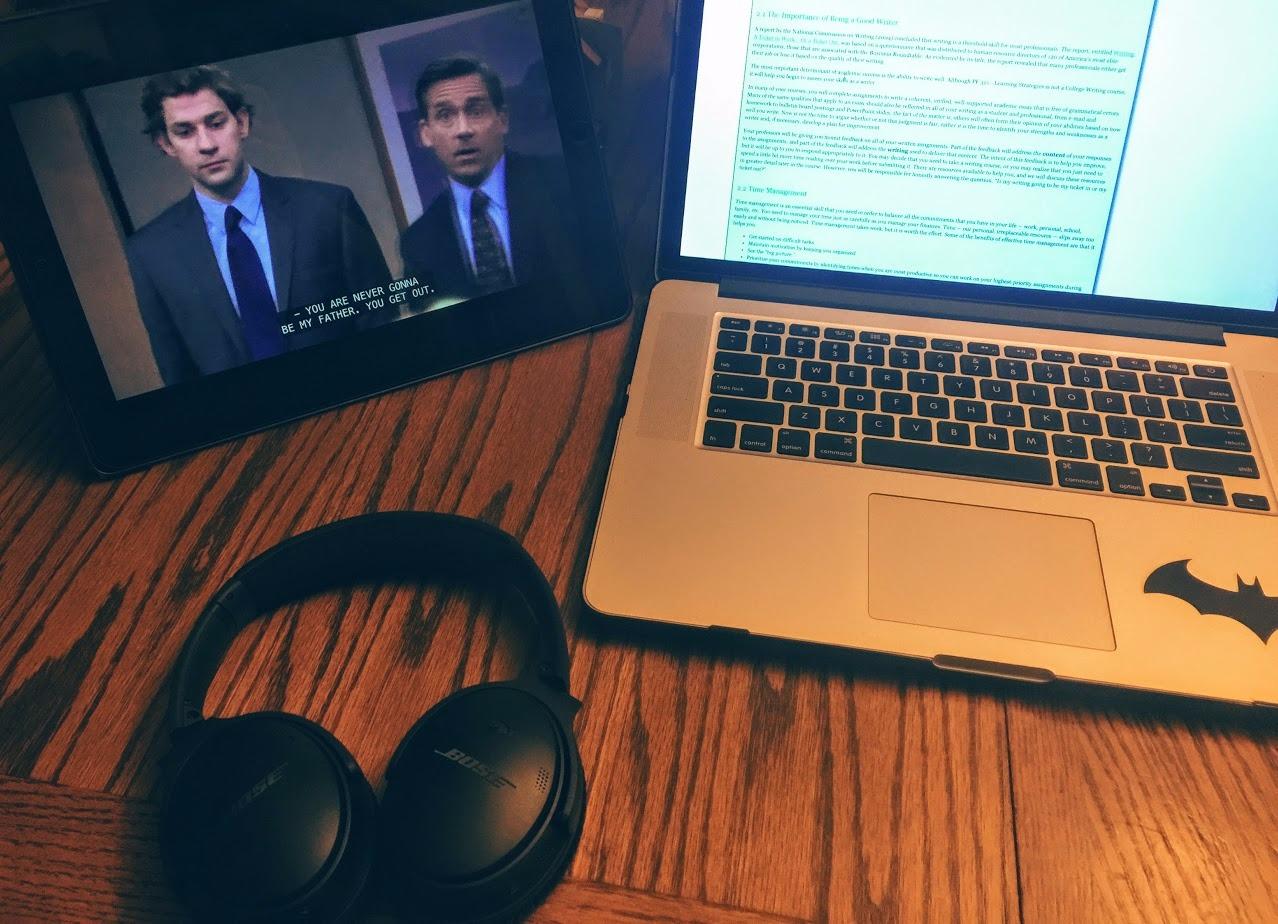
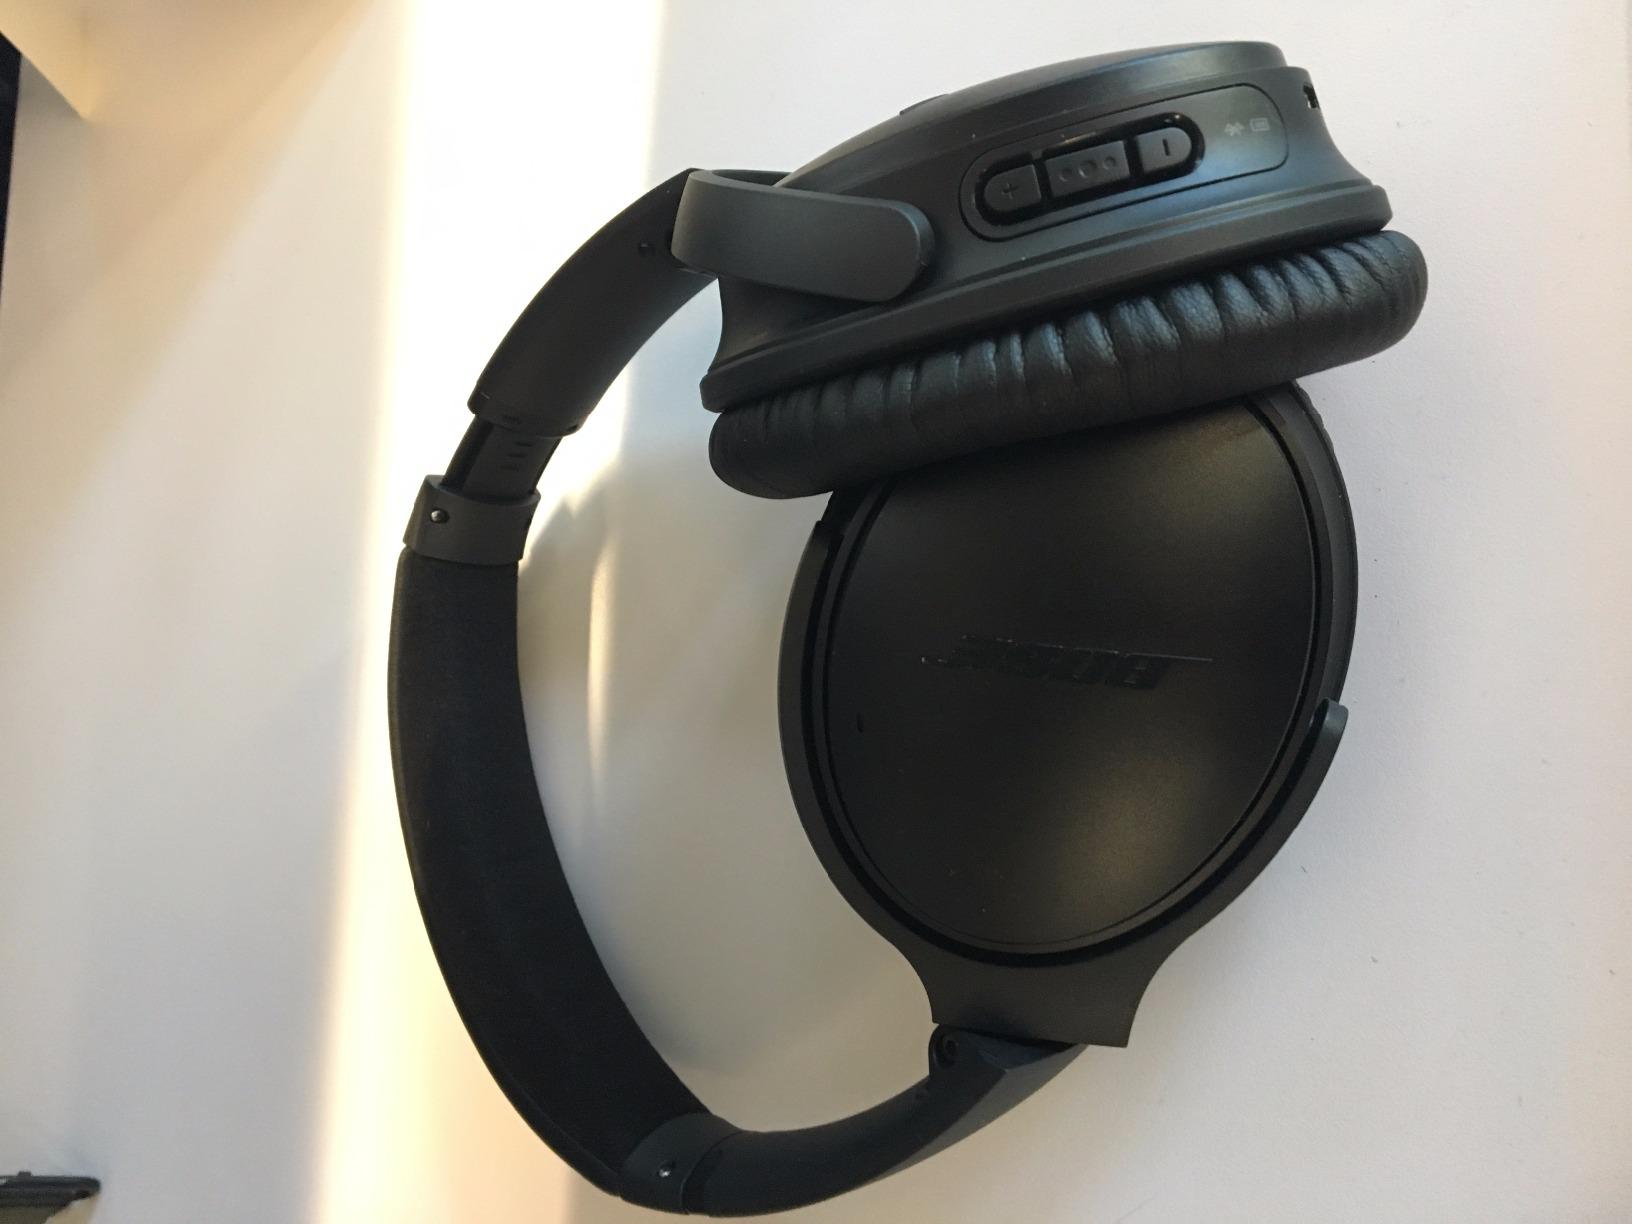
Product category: headphones
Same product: yes